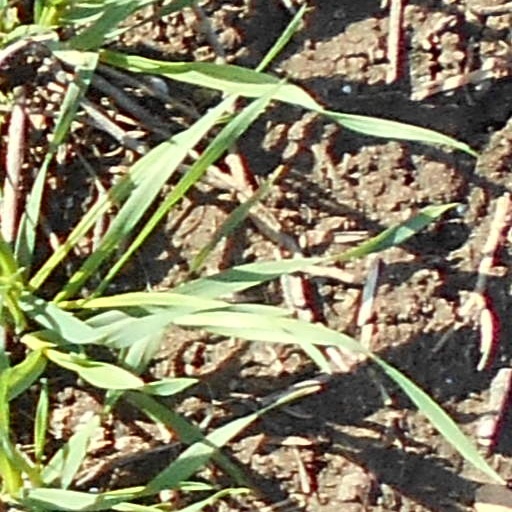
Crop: wheat